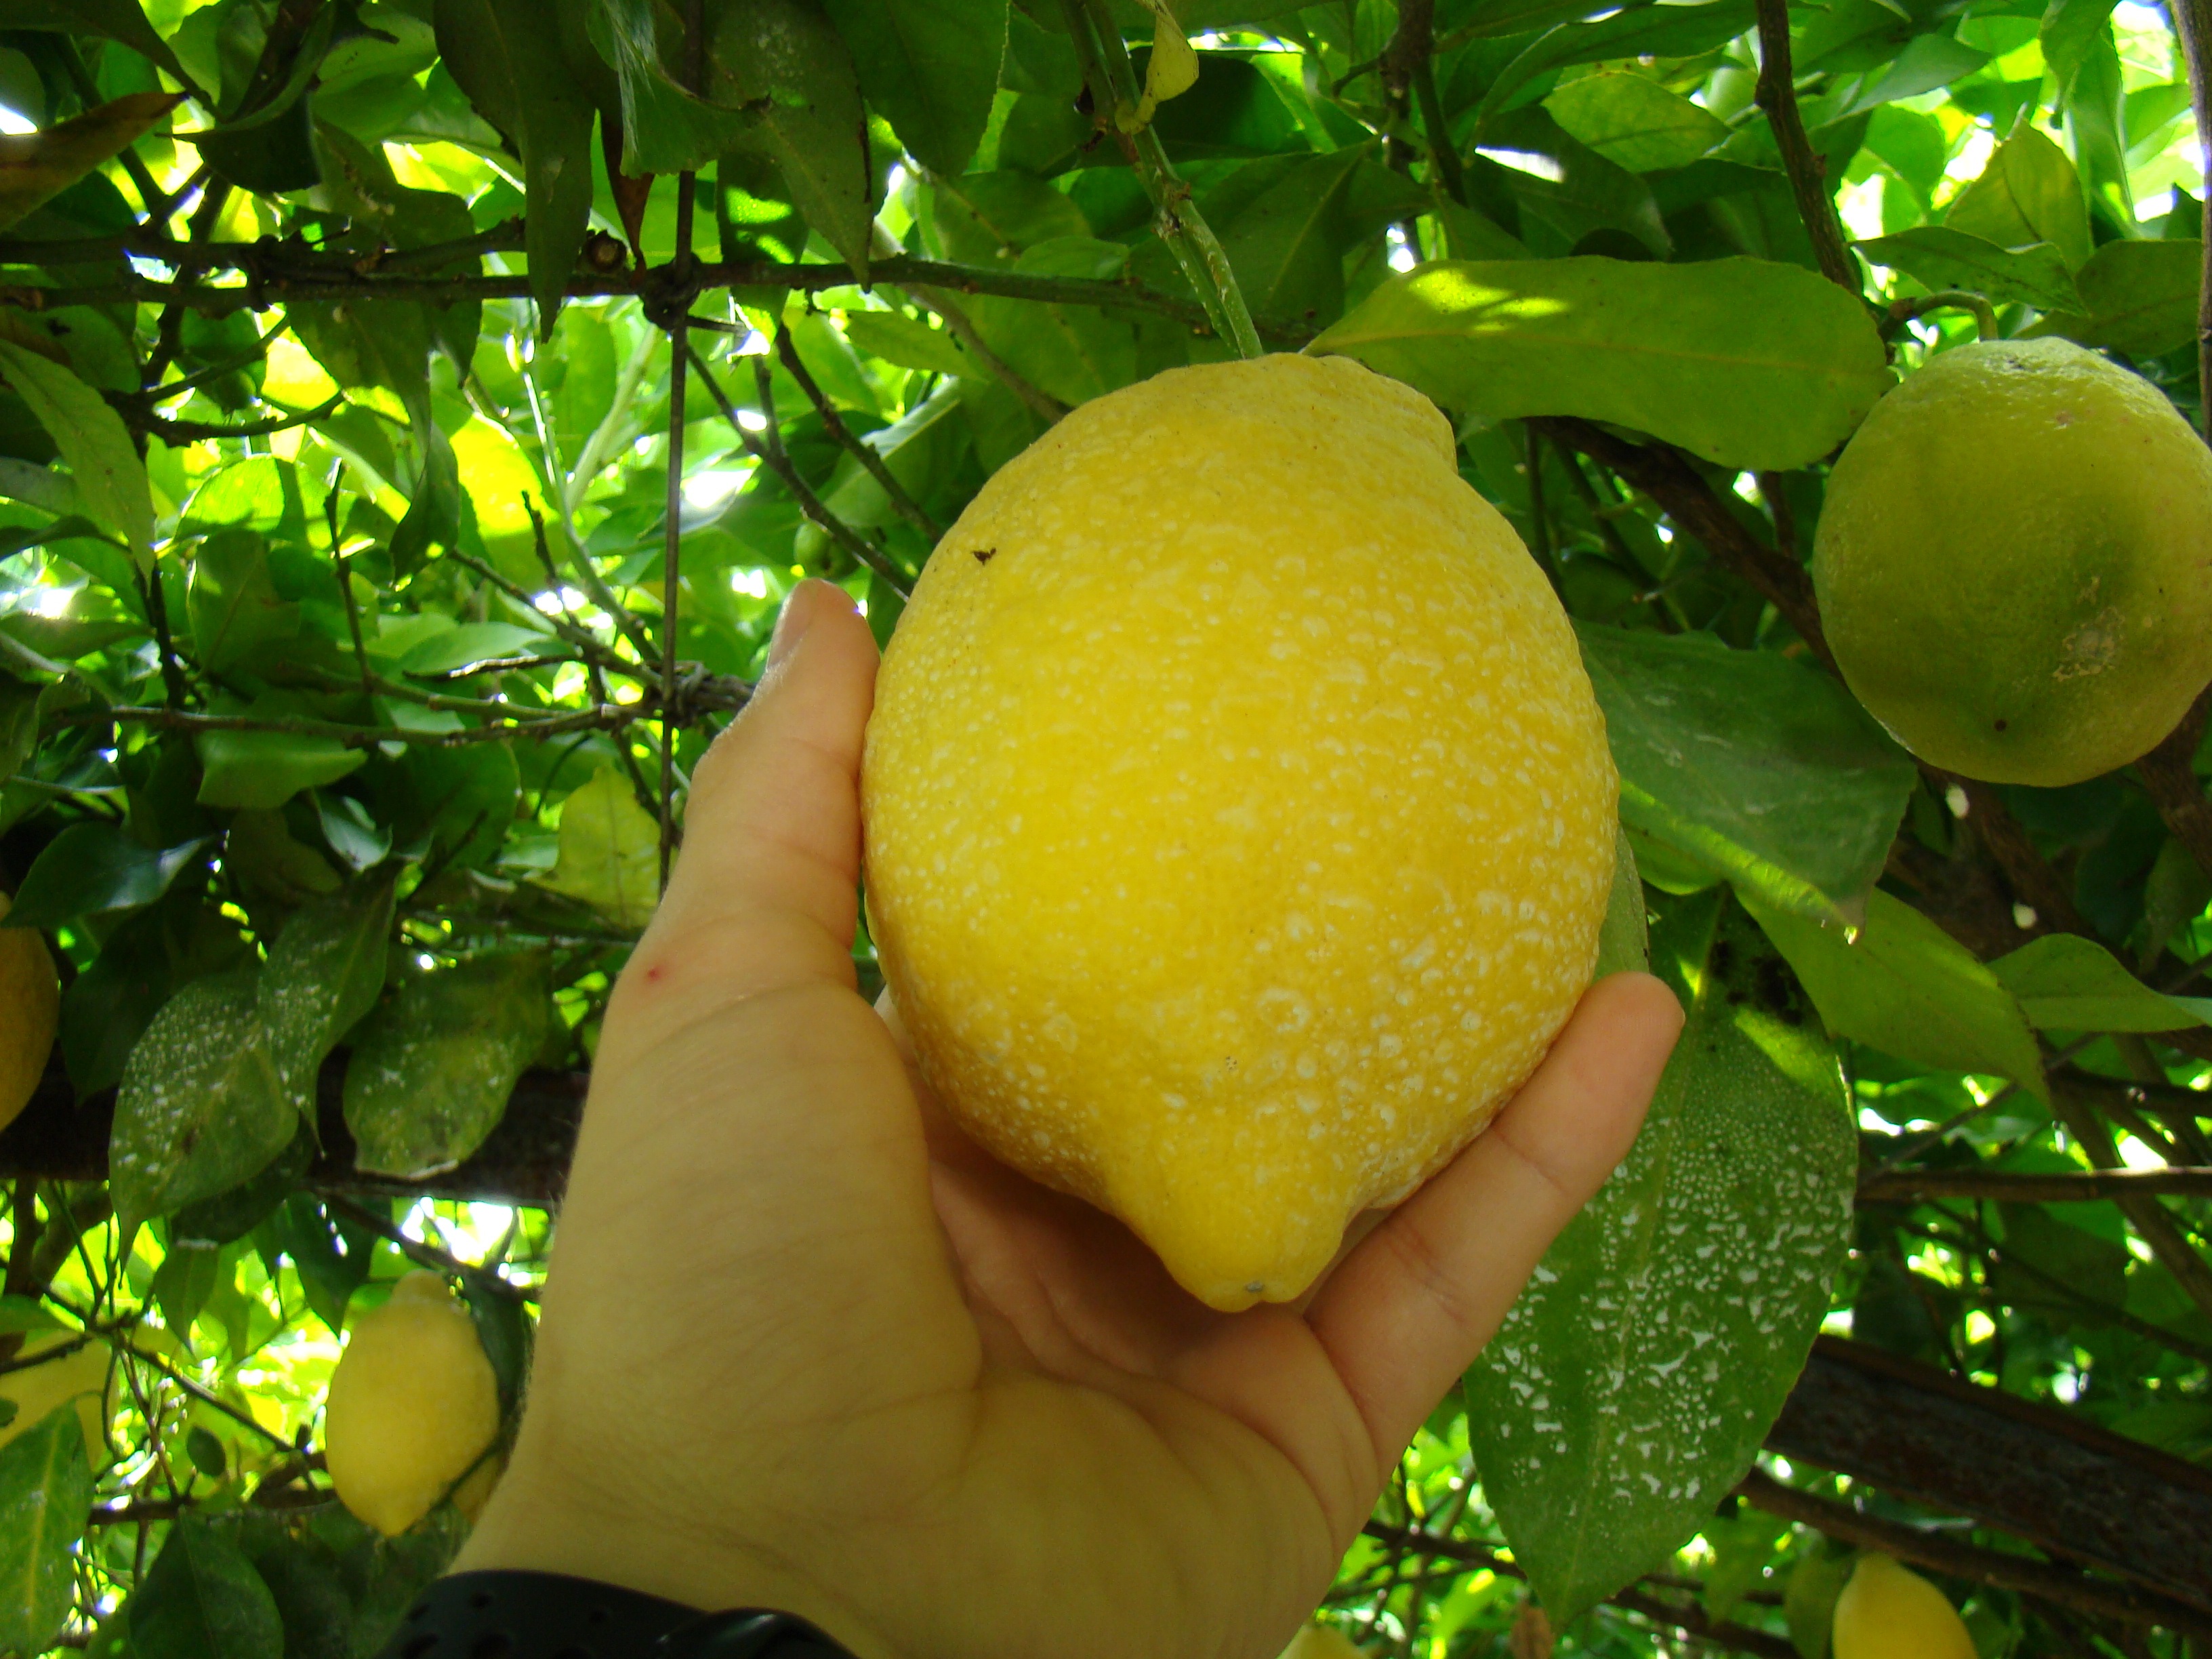
plant, fruit, flower, food, produce, yellow, lemon, citron, citrus, flowering plant, bitter orange, land plant, sweet lemon, meyer lemon, yuzu